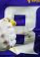
Number: 8